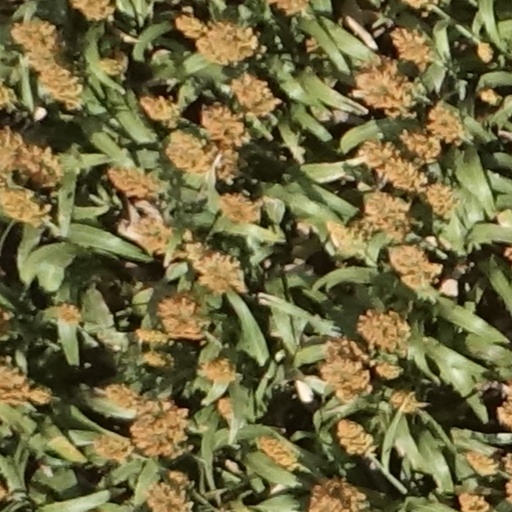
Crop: sorghum